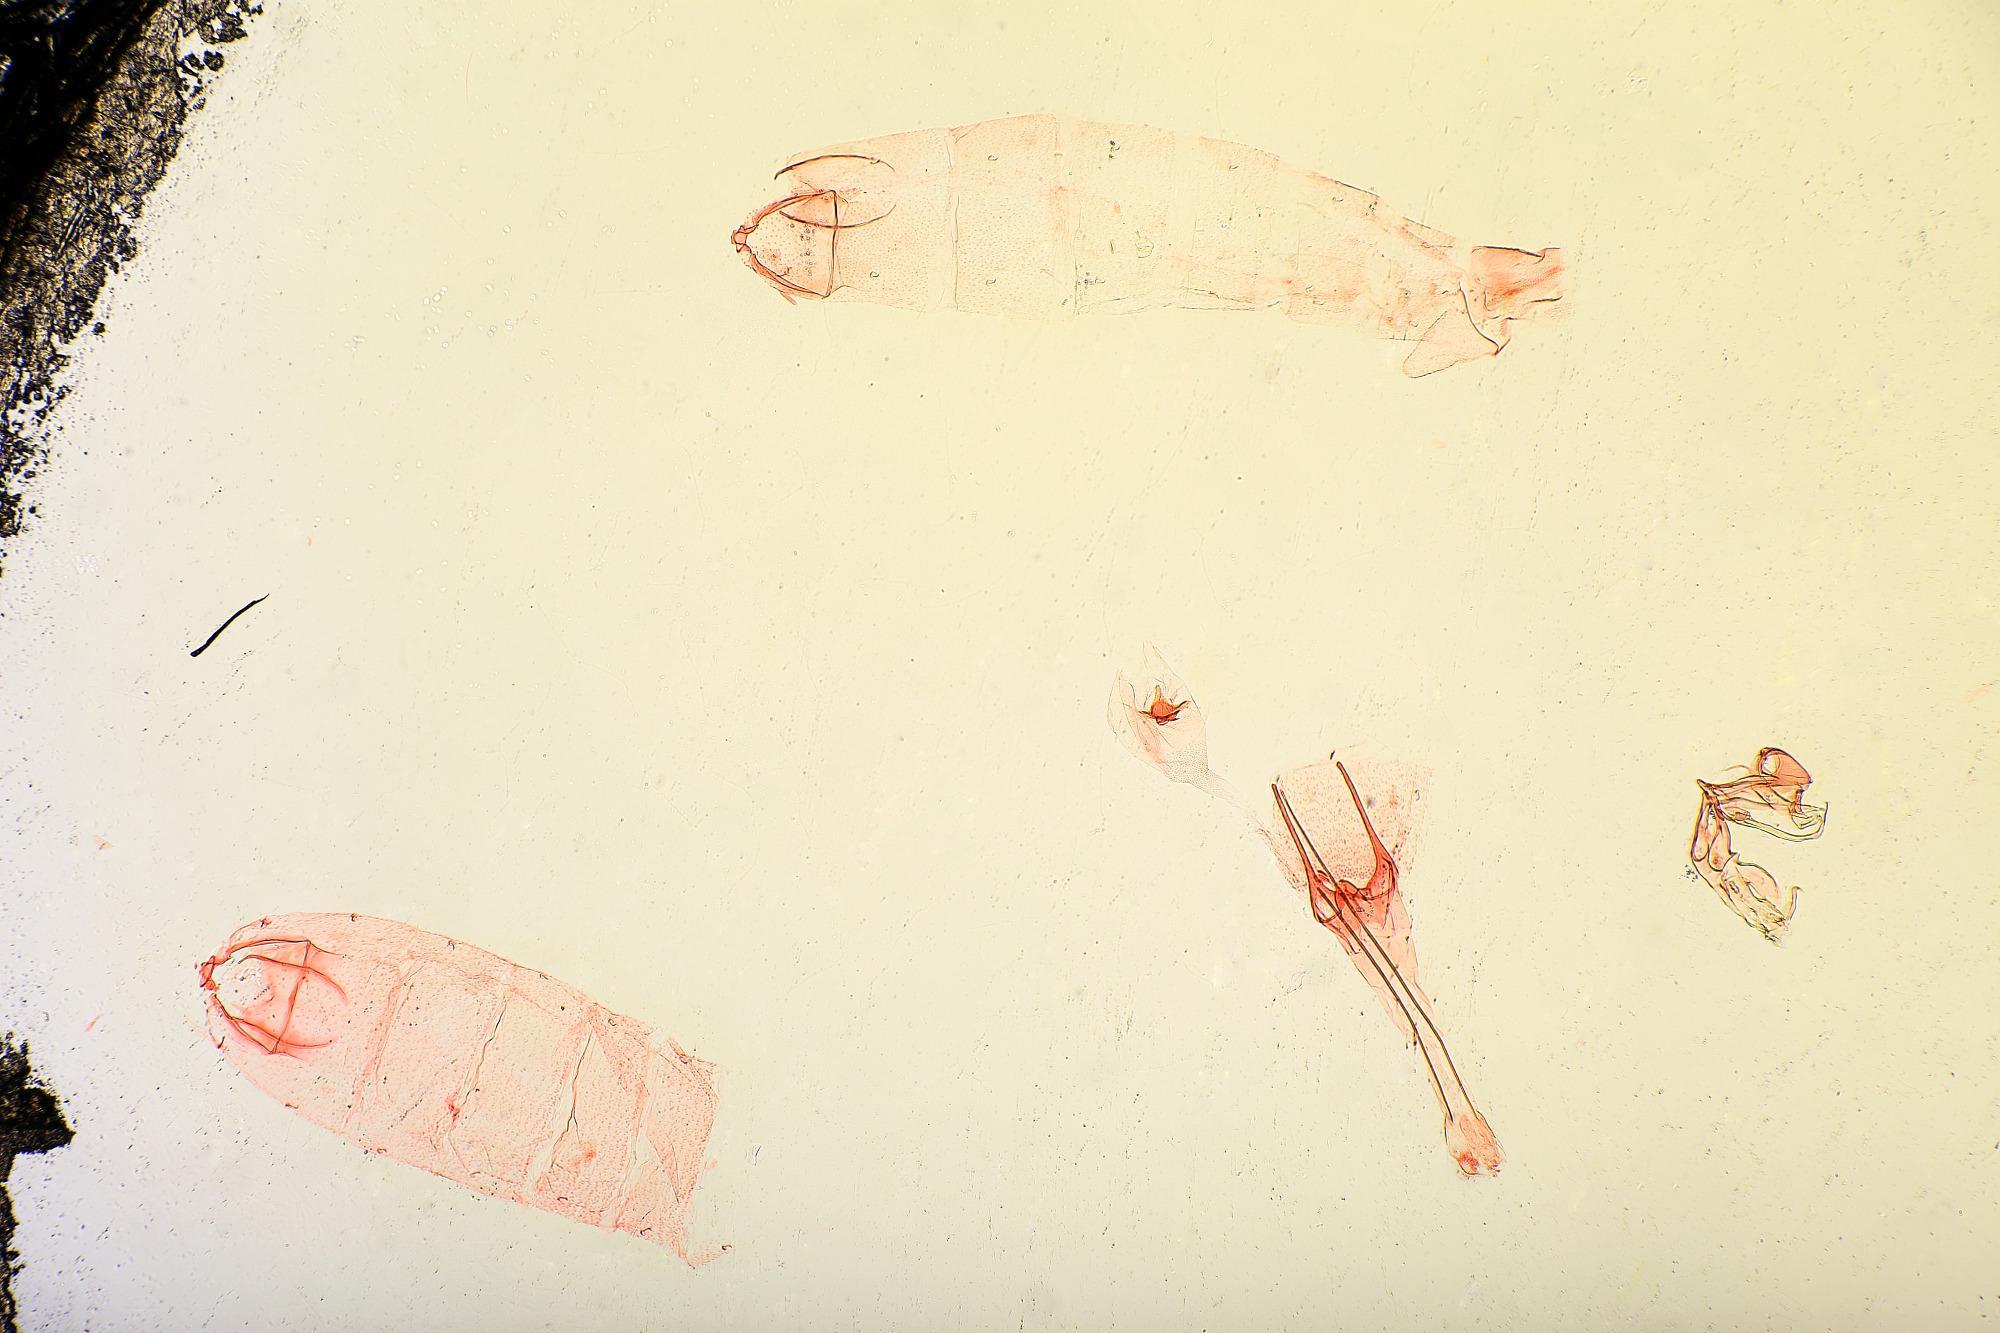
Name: Eucordylea elucidella
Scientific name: Eucordylea elucidella Barnes & Busck, 1920
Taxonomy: Animalia, Arthropoda, Insecta, Lepidoptera, Glossata, Gelechiidae, Gelechiinae
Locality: San Diego, California, United States